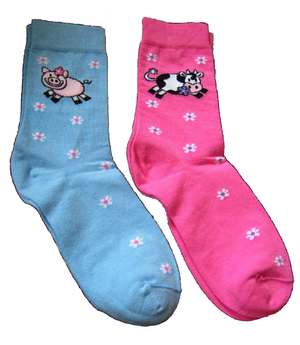
Une chaussette est un bas qui s'arrête à mi-jambe ou à la cheville et se porte à l'intérieur d'une chaussure. Le mot signifie petite chausse. Les chaussettes vont généralement par paire et sans différences entre le pied droit et le pied gauche, sauf pour certains usages techniques. Pour la pratique du sport en plein air, notamment le football ou le rugby, la chaussette longue est souvent utilisée. La socquette est une variante plus courte de la chaussette.